Race and ethnicity in censuses

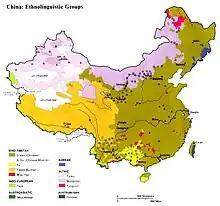
Ethnolinguistic groups in China in 1983

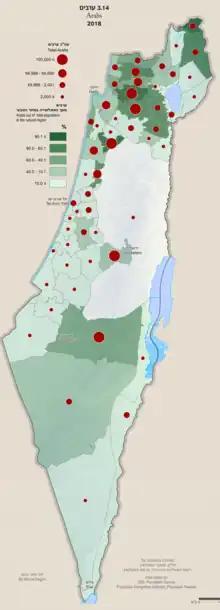
Arabs in Israel, by natural region, 2018

People in Azerbaijan (when it was still a part of the Russian Empire) were enumerated by native tongue in the 1897 Russian Empire Census. In addition to the Soviet Union enumerating people by ethnicity for its entire existence, Azerbaijan also enumerated people by ethnicity in its post-Soviet censuses of 1999 and 2009.